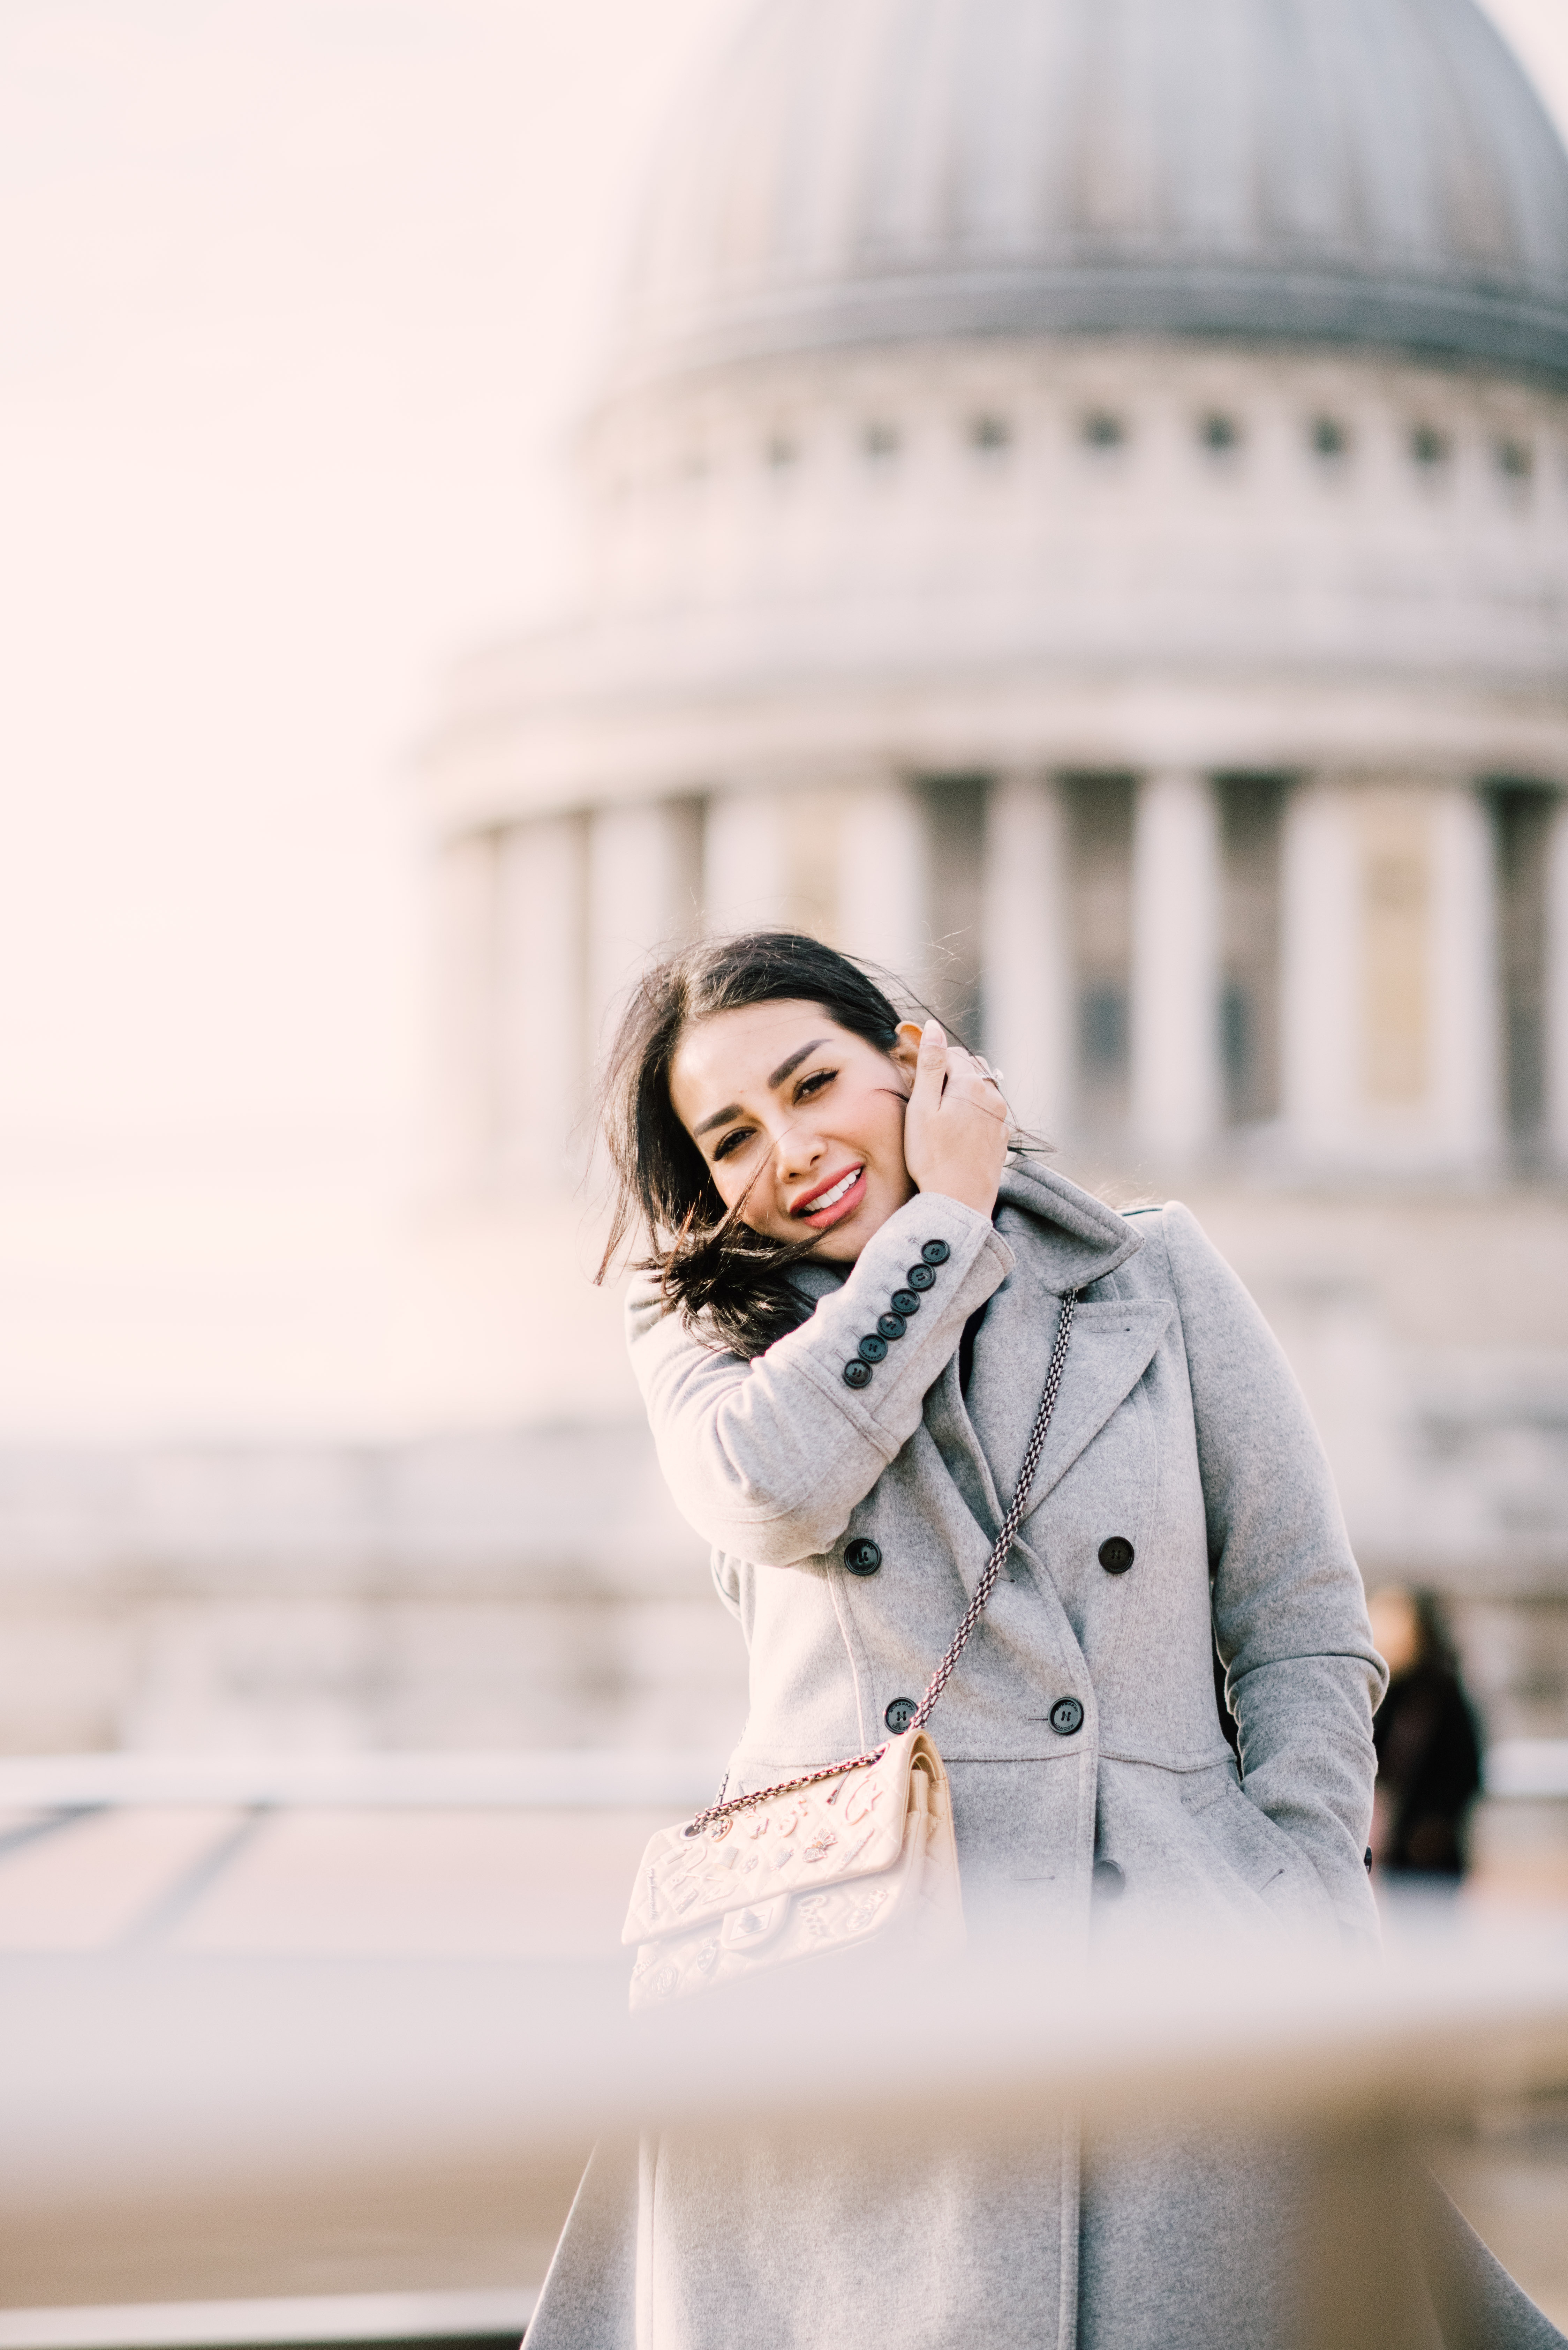
woman, white, photography, female, portrait, model, coat, fashion, lady, bride, caucasian, ceremony, dress, photograph, beauty, photo shoot, portrait photography